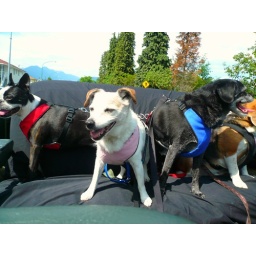
Our doggies love the convertible and everyone is belted in for a ride to the dog park!